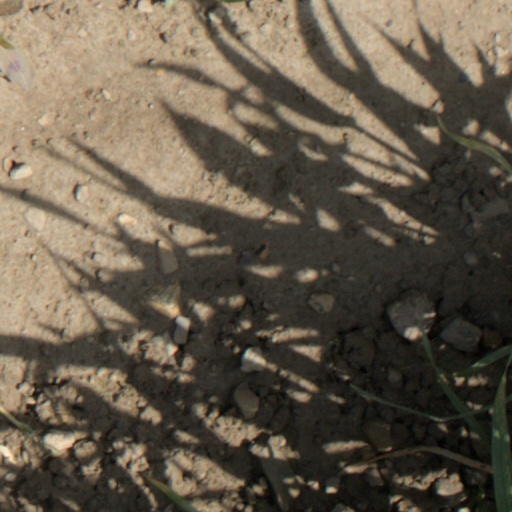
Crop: wheat